Karin Lundin

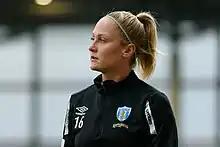
Lundin in 2019

Karin Maria Lundin (born 4 December 1994) is a Swedish footballer who plays as a forward for Damallsvenskan club Alingsås.